Samuel Brown House (Roachdale, Indiana)

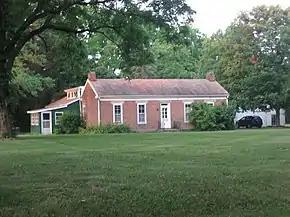
Samuel Brown House, June 2012

Samuel Brown House, also known as The Brick, is a historic home located in Franklin Township, Putnam County, Indiana. It was built about 1841, and is a one-story, "L"-plan, Greek Revival style brick dwelling. Also on the property is a contributing 19th century barn / granary.